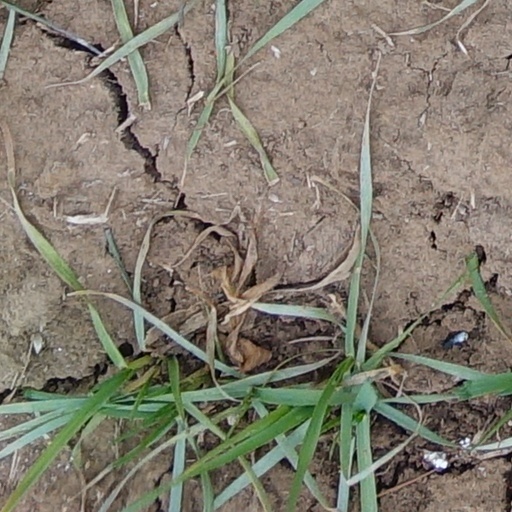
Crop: wheat